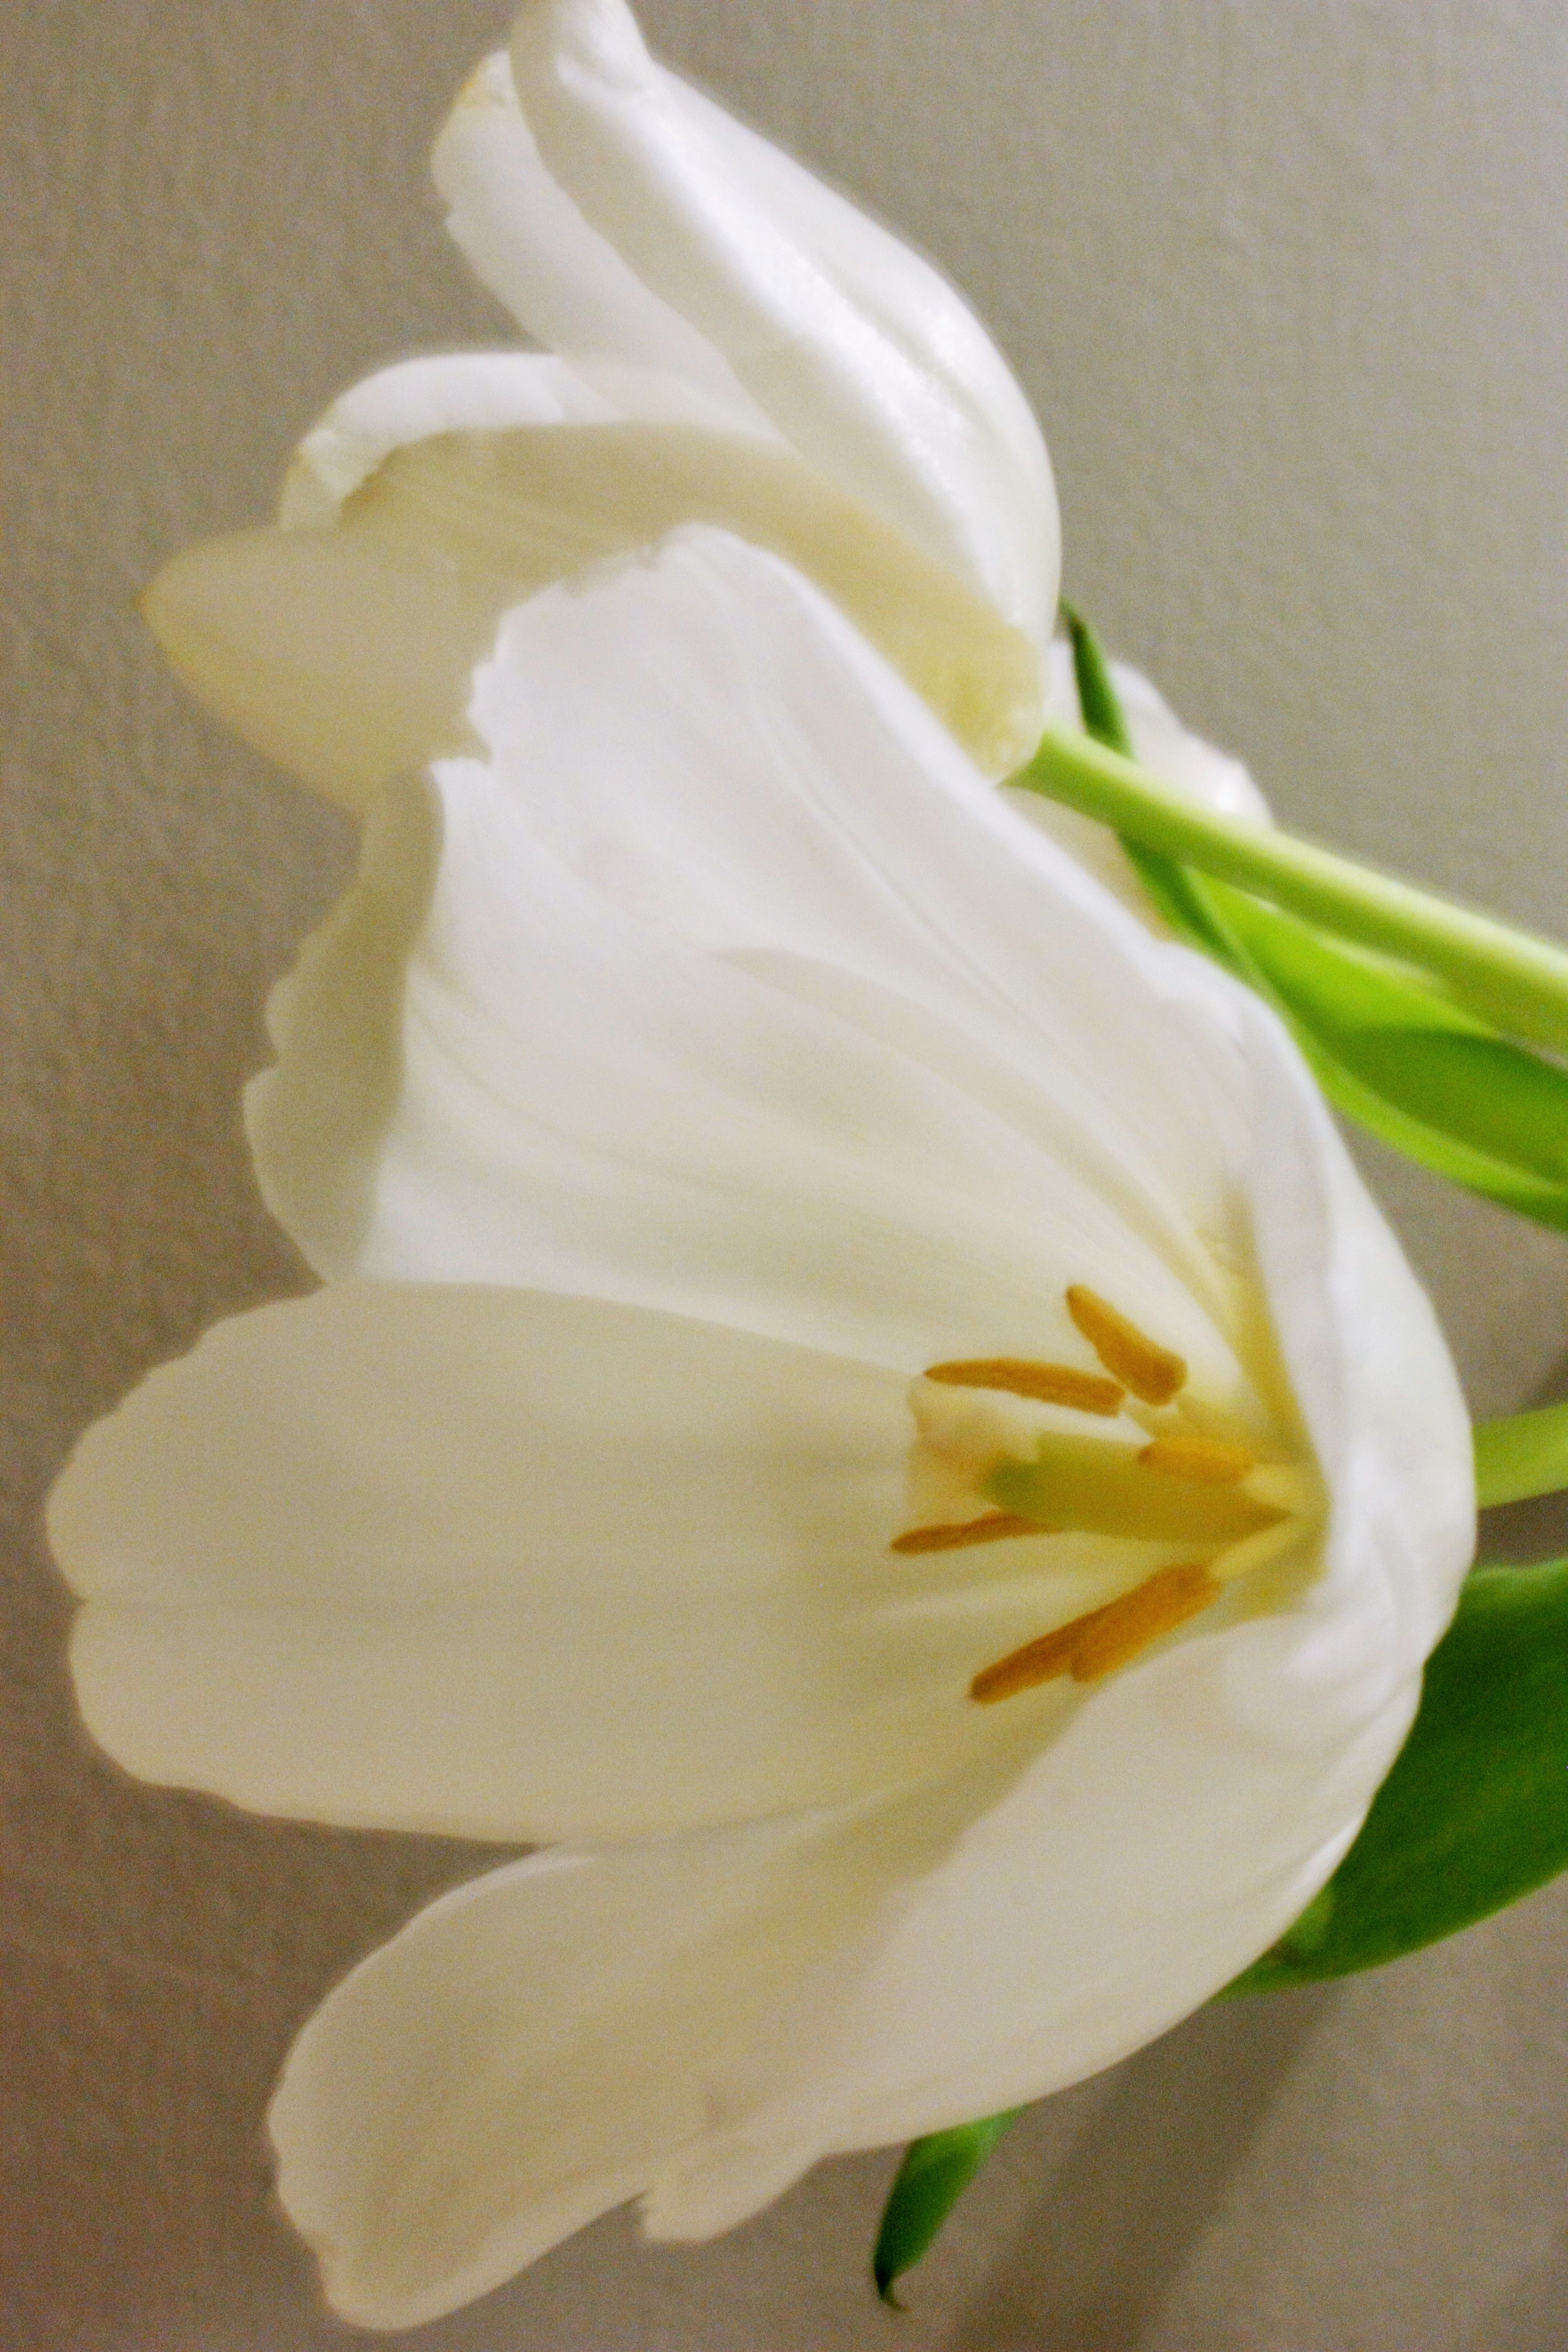
plant, white, flower, petal, yellow, flora, lily, macro photography, flowering plant, plant stem, land plant